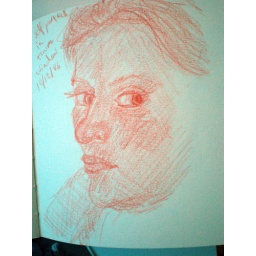
in the train window